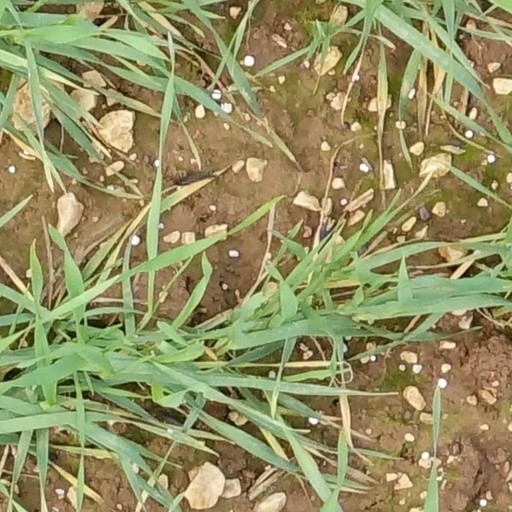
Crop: wheat